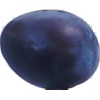
Label: Plum 3